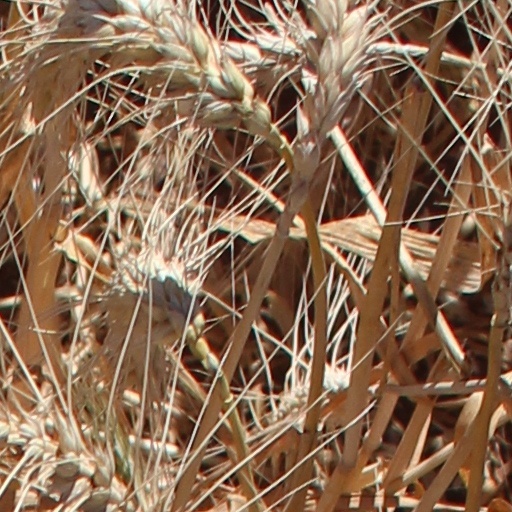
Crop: wheat